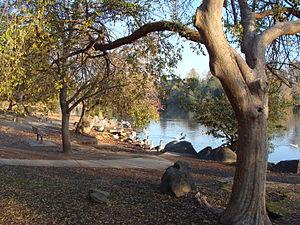
Fresno est une ville située dans l'État de Californie, aux États-Unis. Située dans la vallée de San Joaquin, la ville est le siège du comté de Fresno.